Mohammad Sultan Tantray

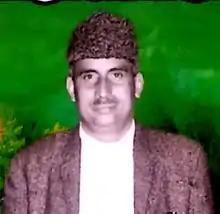
Mohammad sultan tantray Ex MlA kupwara

He represented Kupwara constituency in the Jammu and Kashmir Legislative Assembly from 1957 to 1972.